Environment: real
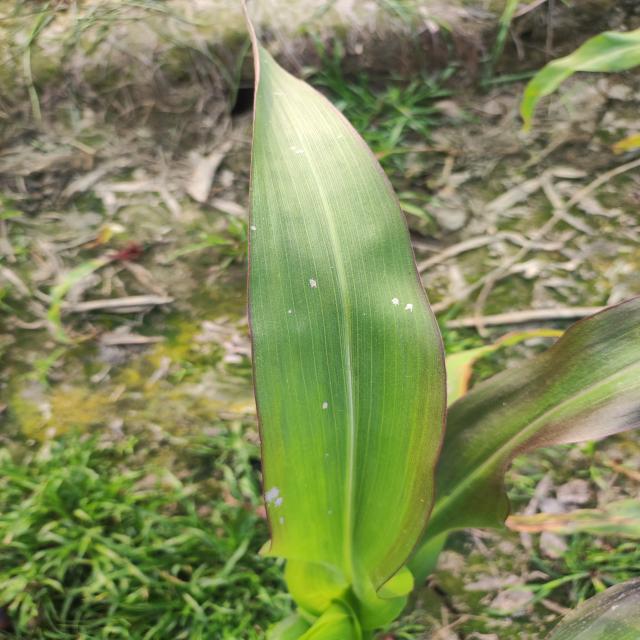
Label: phosphorus_deficiency